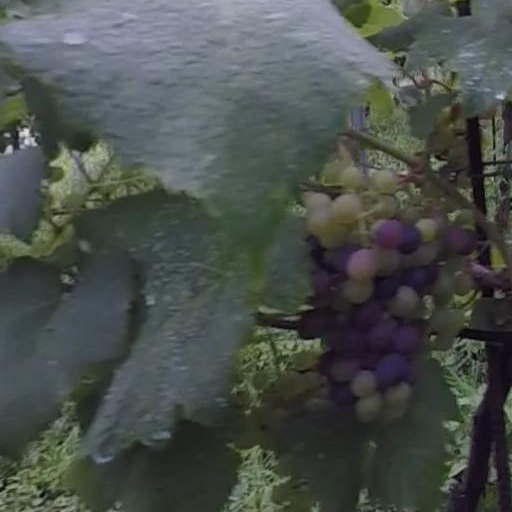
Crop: grape